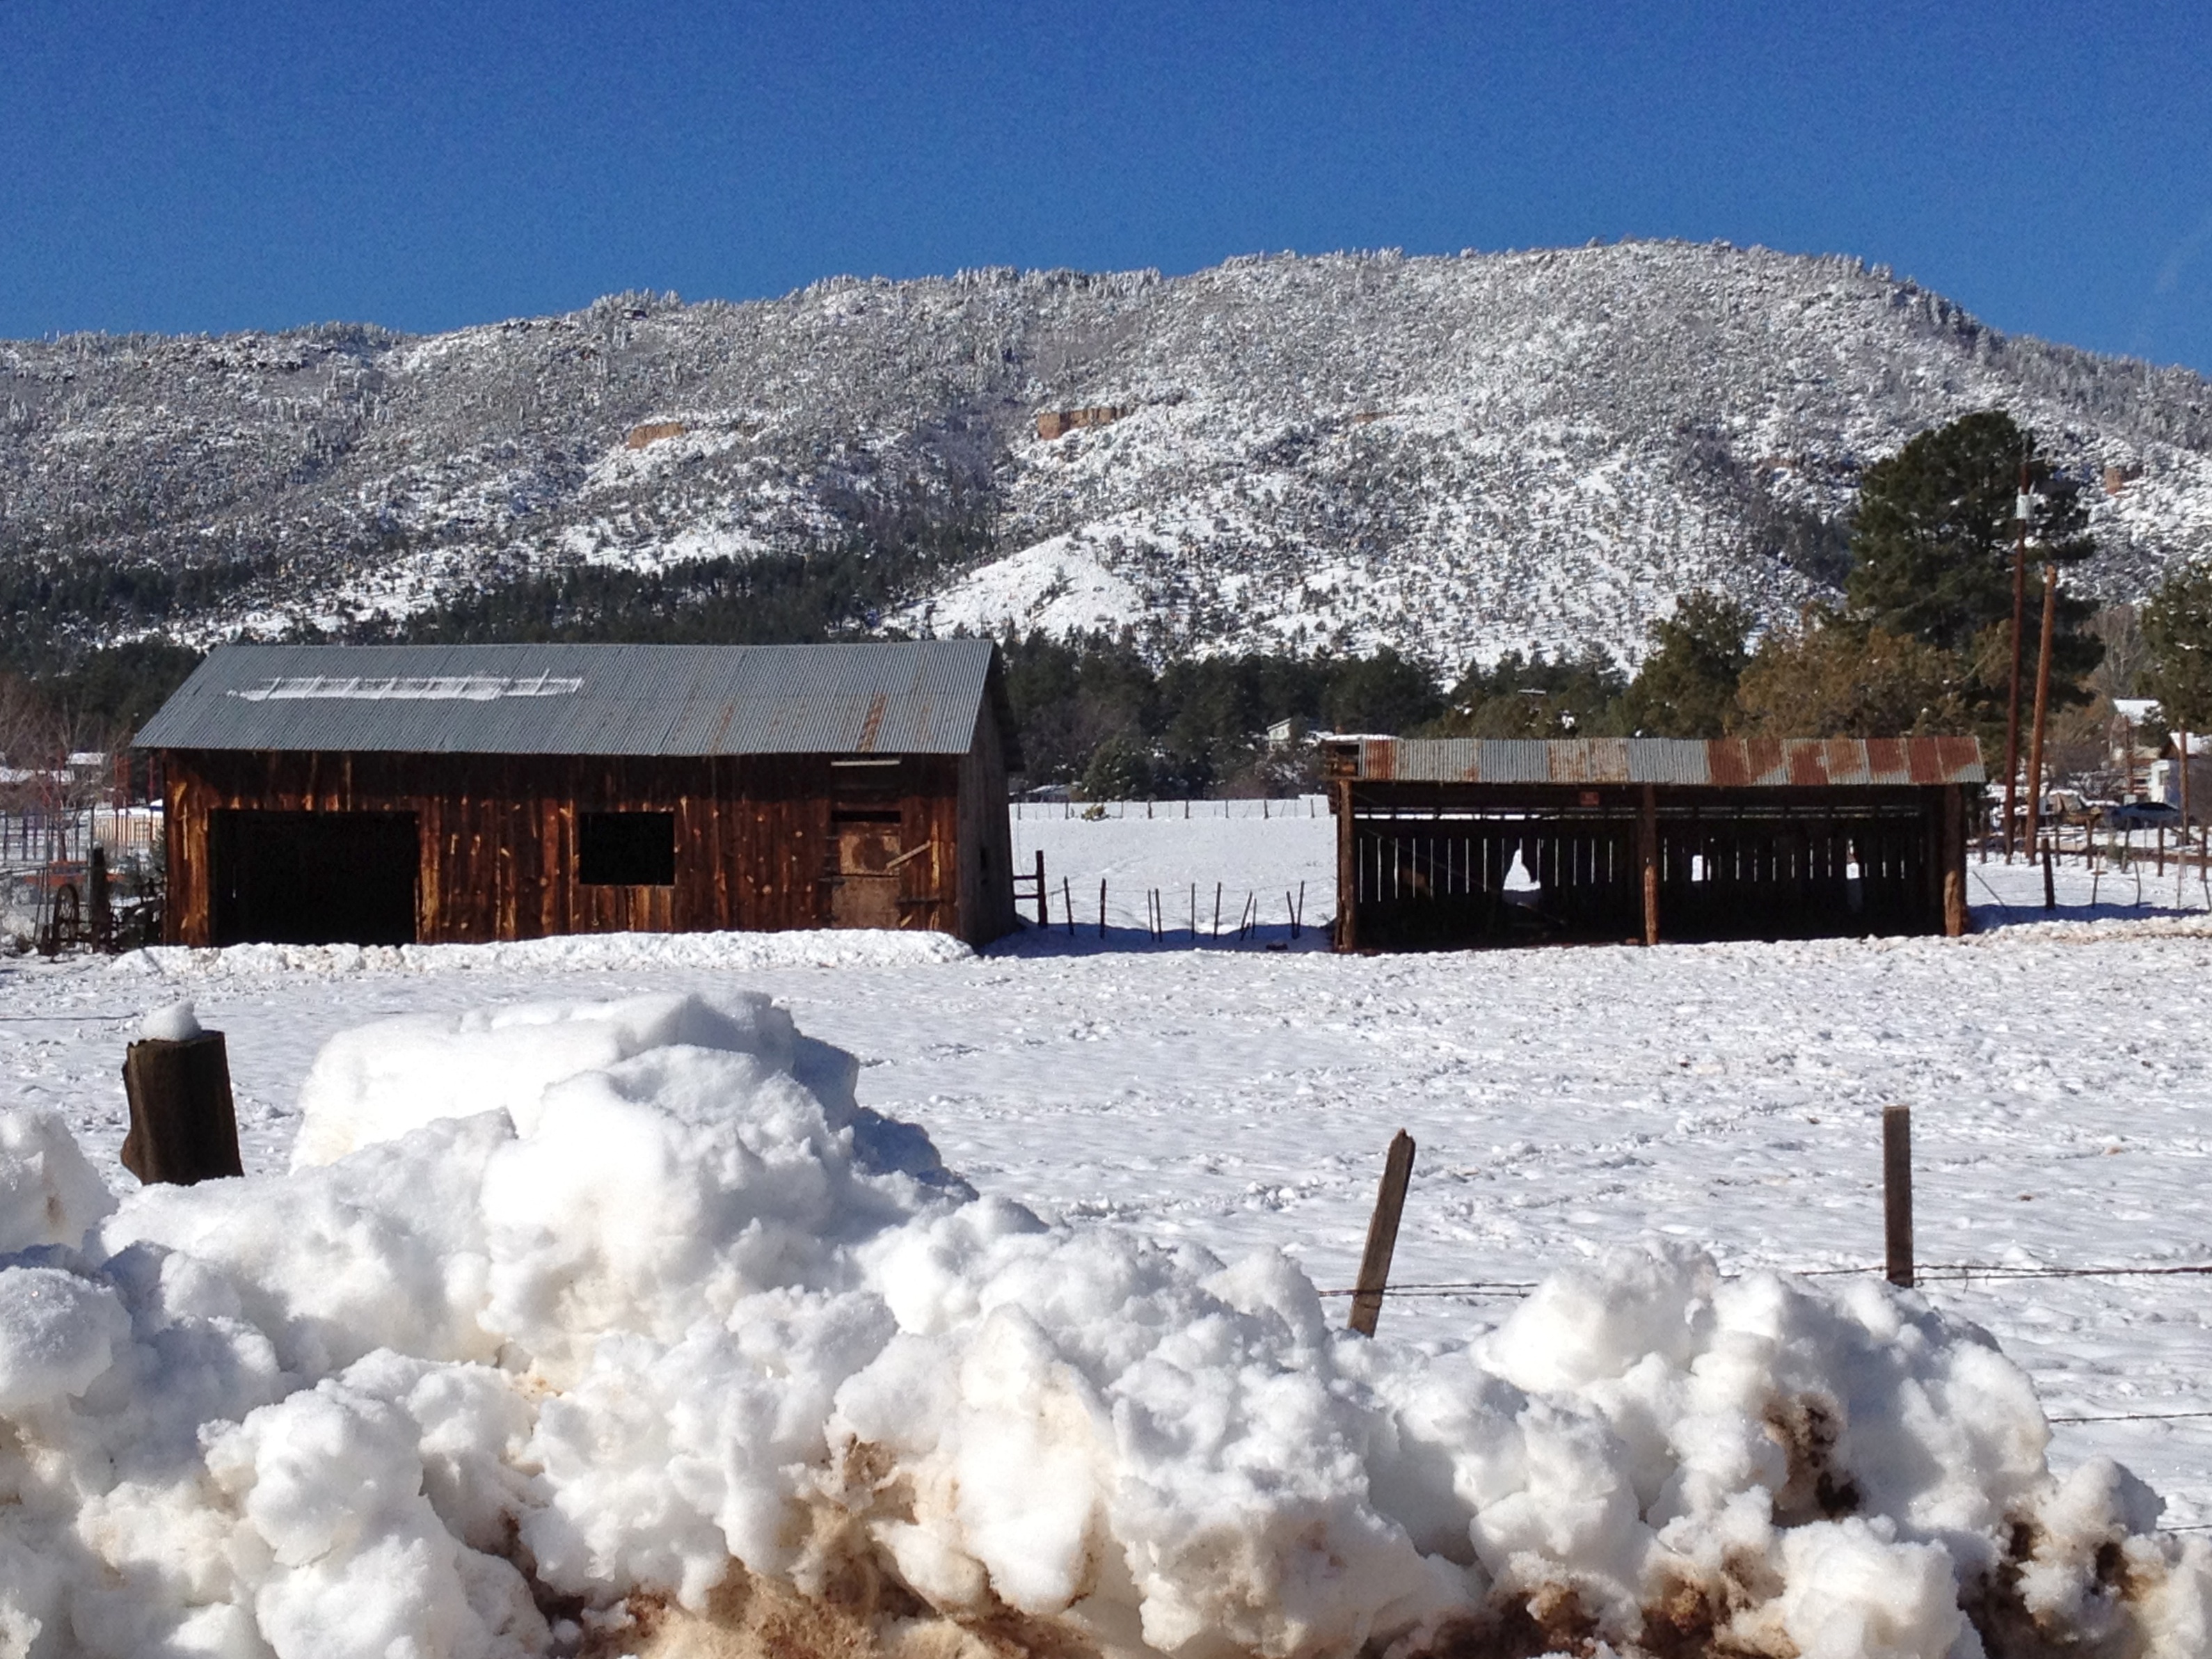
mountain, snow, winter, mountain range, ice, weather, season, freezing, geological phenomenon